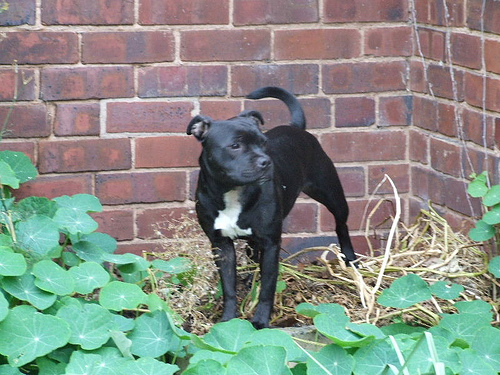
Breed: staffordshire_bull_terrier